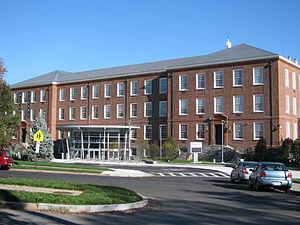
Collège Woodrow Wilson est une école secondaire de Washington DC. Elle sert les élèves de la 9ᵉ à la 12ᵉ année, dans le cadre des écoles publiques du district de Columbia. L'école est située dans le quartier Tenleytown, à l'intersection de la rue Chesapeake et de l'avenue Nebraska NW. Il sert principalement les élèves du quartier 3 de Washington, bien que près de 30% des élèves vivent en dehors des limites de l'école.
Les Écoles Publiques du District de Columbia est un district scolaire à Washington, DC.